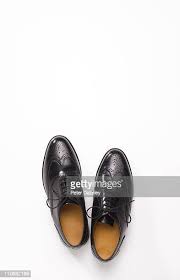
Label: Brogue